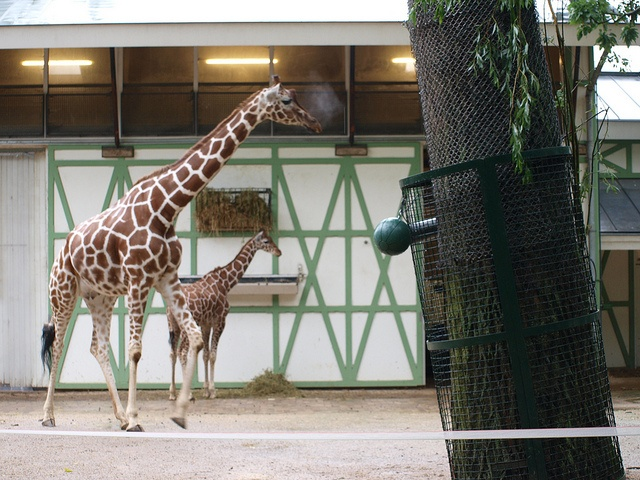
Some giraffes are standing on the ground in a zoo.
Two giraffes walk in the dirt in an enclosure.
two giraffes walking on a dirt ground near a building
Two giraffe who are standing in an enclosure.
Two giraffes are in an enclosure by a wall.